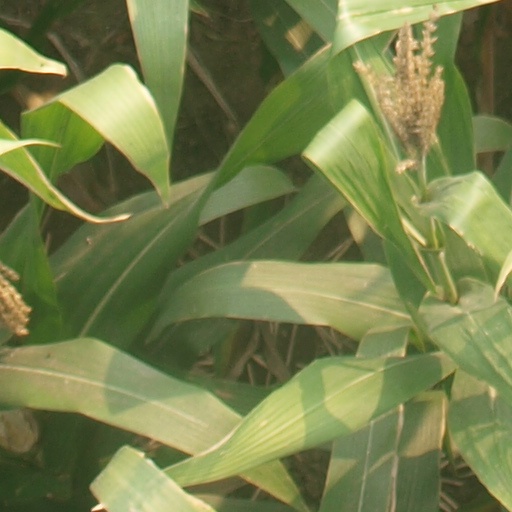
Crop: maize; corn